Bijou by the Bay

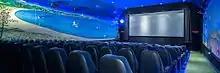
A mural inside Bijou by the Bay

The Bijou features murals painted by award-winning local artists Rufus Snoddy and Glen Wolff, who also painted the mural in the lobby of the State Theatre. The murals feature views of the shores of Lake Michigan on which the theater sits. Hidden in the painting, audience members can find several easter eggs that reference classic films and Michigan artifacts.